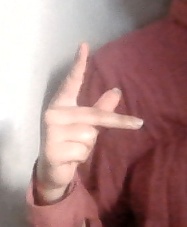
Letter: dha